Lakota religion

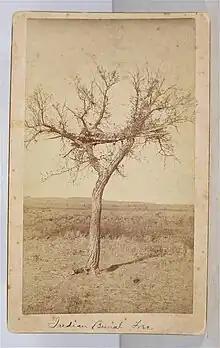
A Lakota burial tree photographed "circa" 1890

An important sacred object for the Lakota is the "cʽąnųpa wakʽą" ("chanupa wakan") or sacred pipe. It usually consists of a hollow wooden stem attached to a catlinite bowl. Catlinite is quarried from near Pipestone, Minnesota; the Lakota term this "iyanša" (red stone), for in their mythology it formed from the blood of a people killed in a primordial flood. Additional material, such as eagle feathers, may be attached to the pipe.